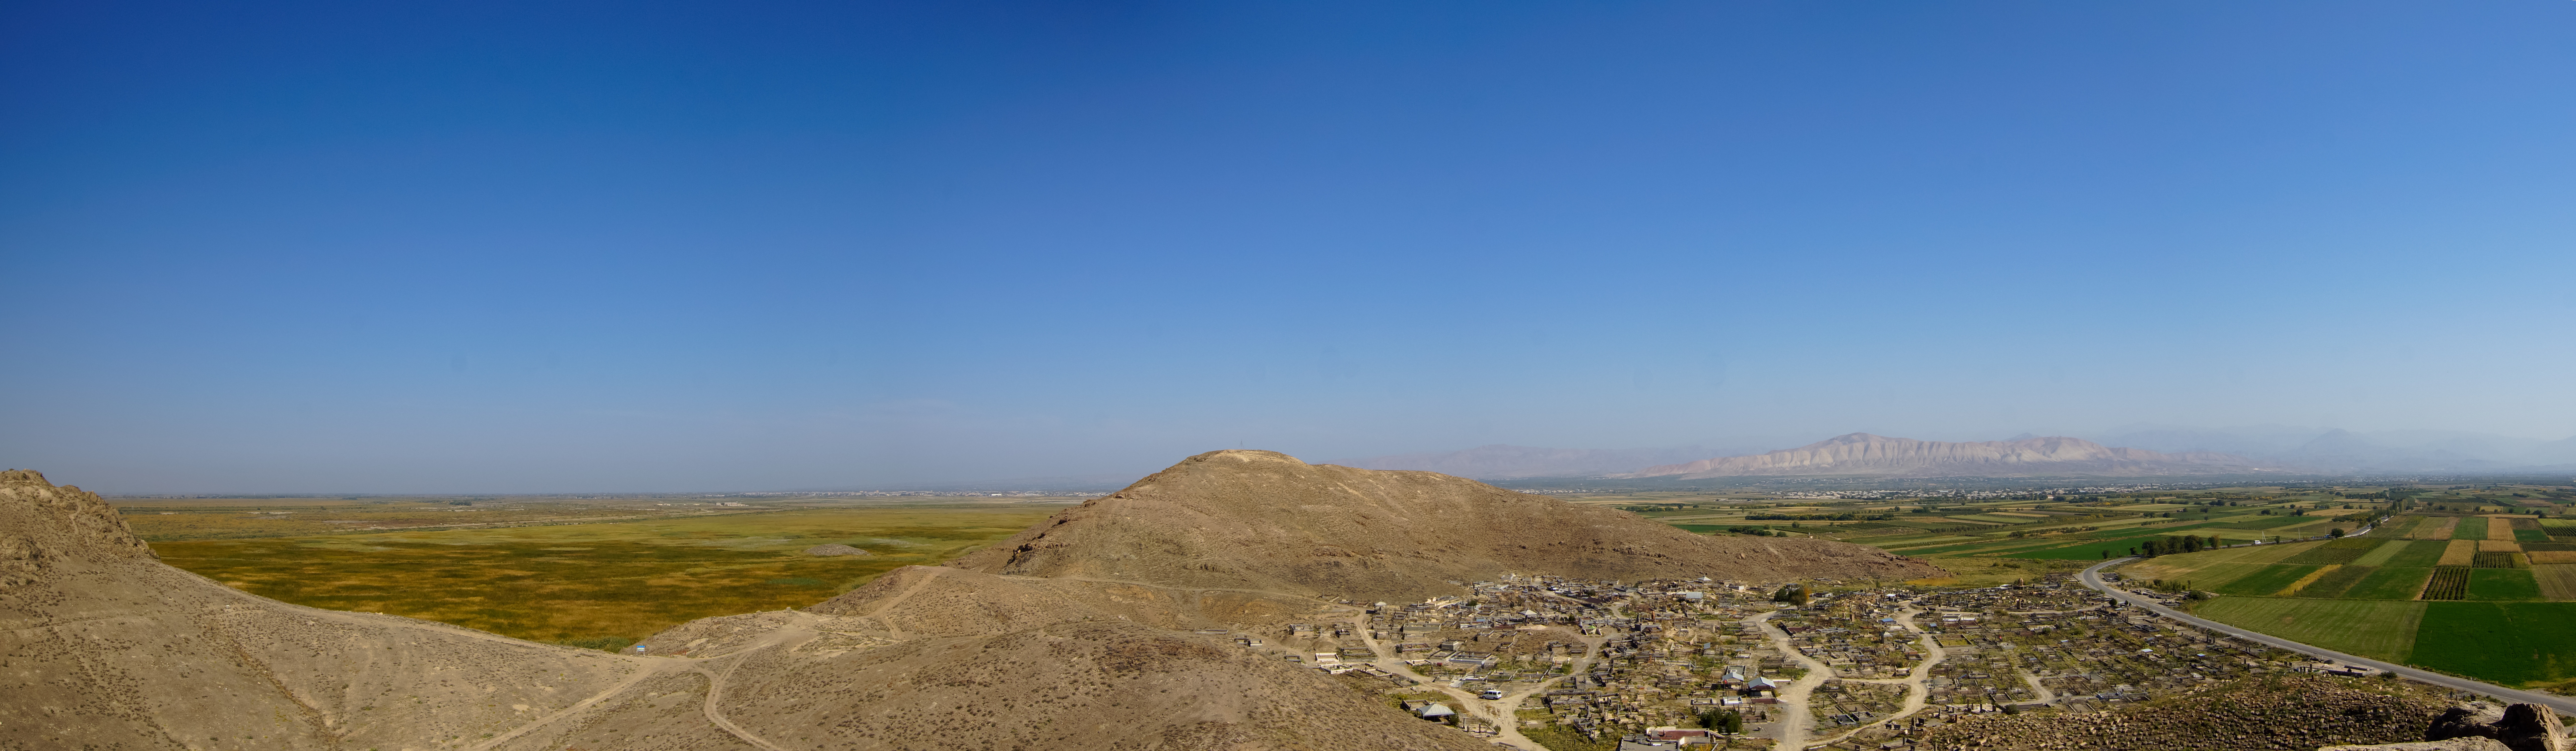
landscape, field, prairie, panorama, farming, agriculture, terrain, plain, farm land, graveyard, grassland, badlands, plateau, ecosystem, armenia, steppe, ararat, chor virap